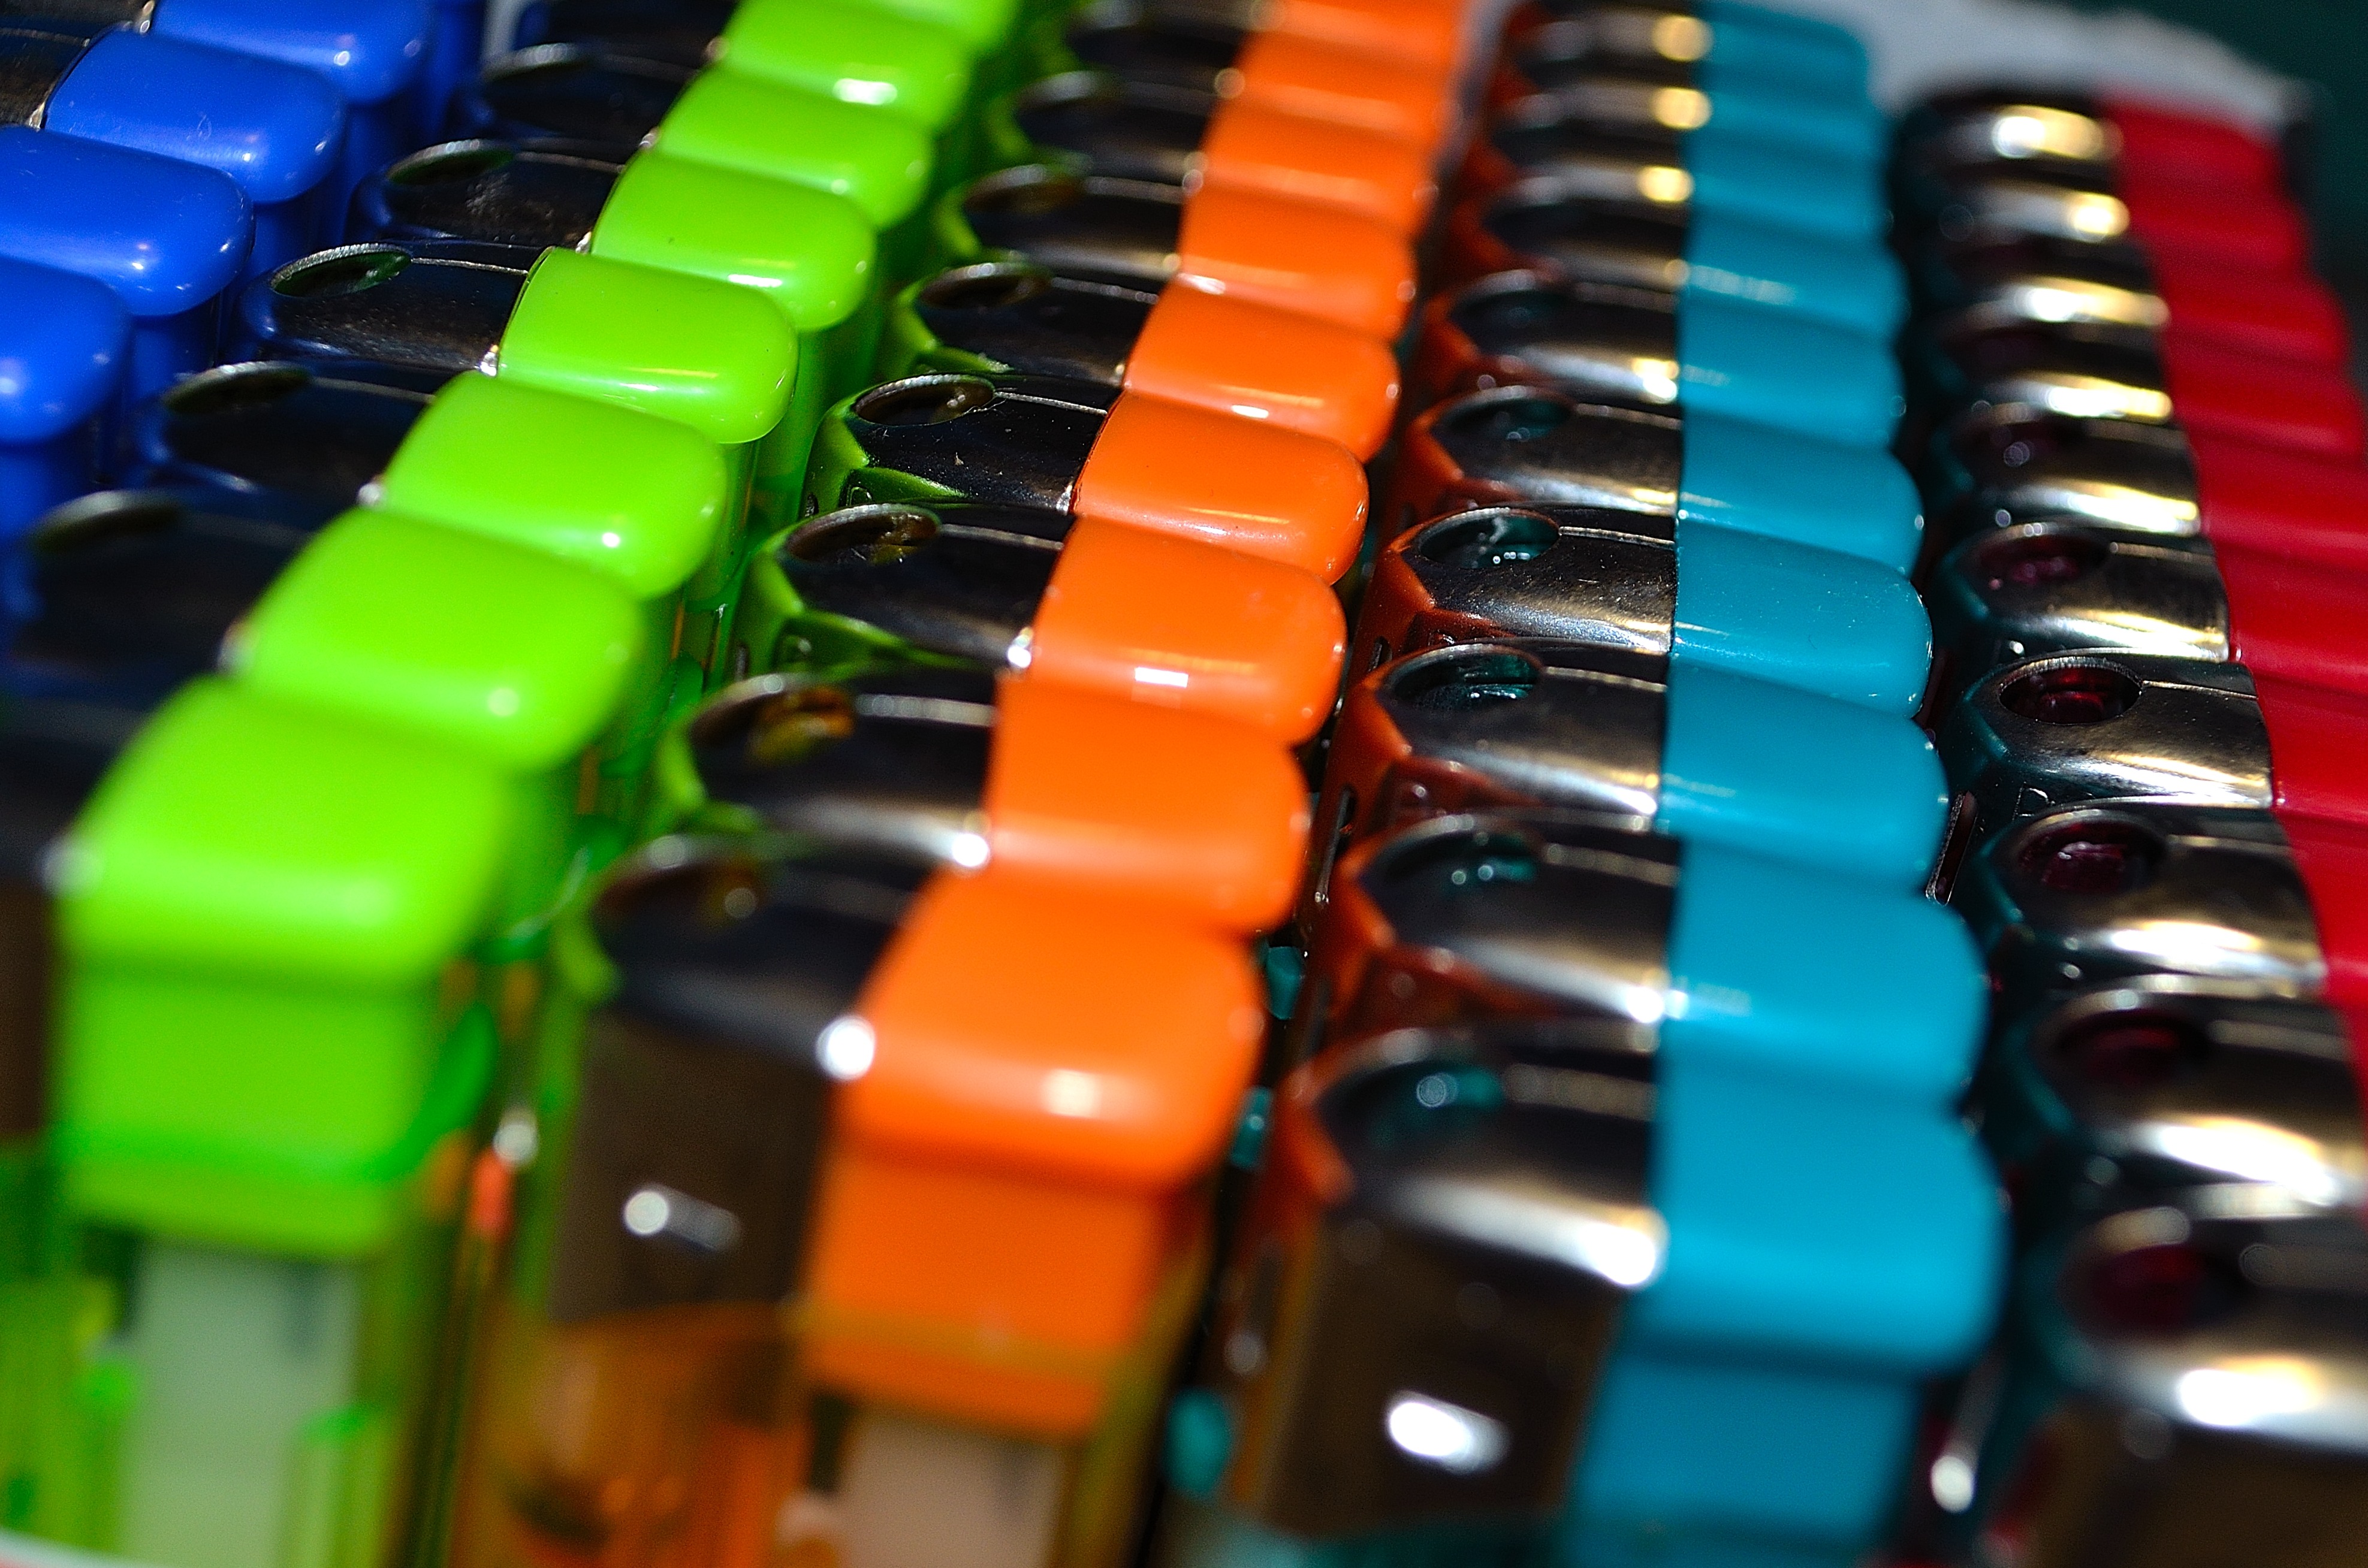
orange, green, red, color, fire, blue, toy, close up, colors, background, personal computer hardware, lighters